Charles Clarke (RAF officer)

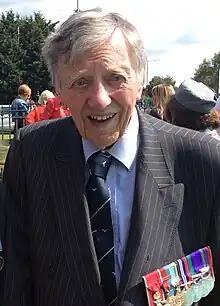
Clarke with medals in 2017

In 1941, Clarke joined the Royal Air Force. Serving in the other ranks, he rose to leading aircraftman. On 1 March 1943, he was commissioned into the Royal Air Force Volunteer Reserve as a pilot officer on probation (emergency commission). He was posted to No. 619 Squadron, where he served as a bomb aimer on the squadron's Lancasters. He completed 18 missions before being shot down on his 19th.